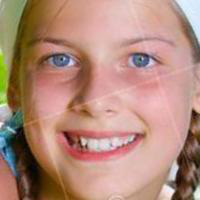
Age group: age 11-20